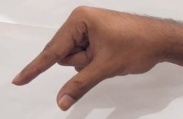
ASL sign: Q